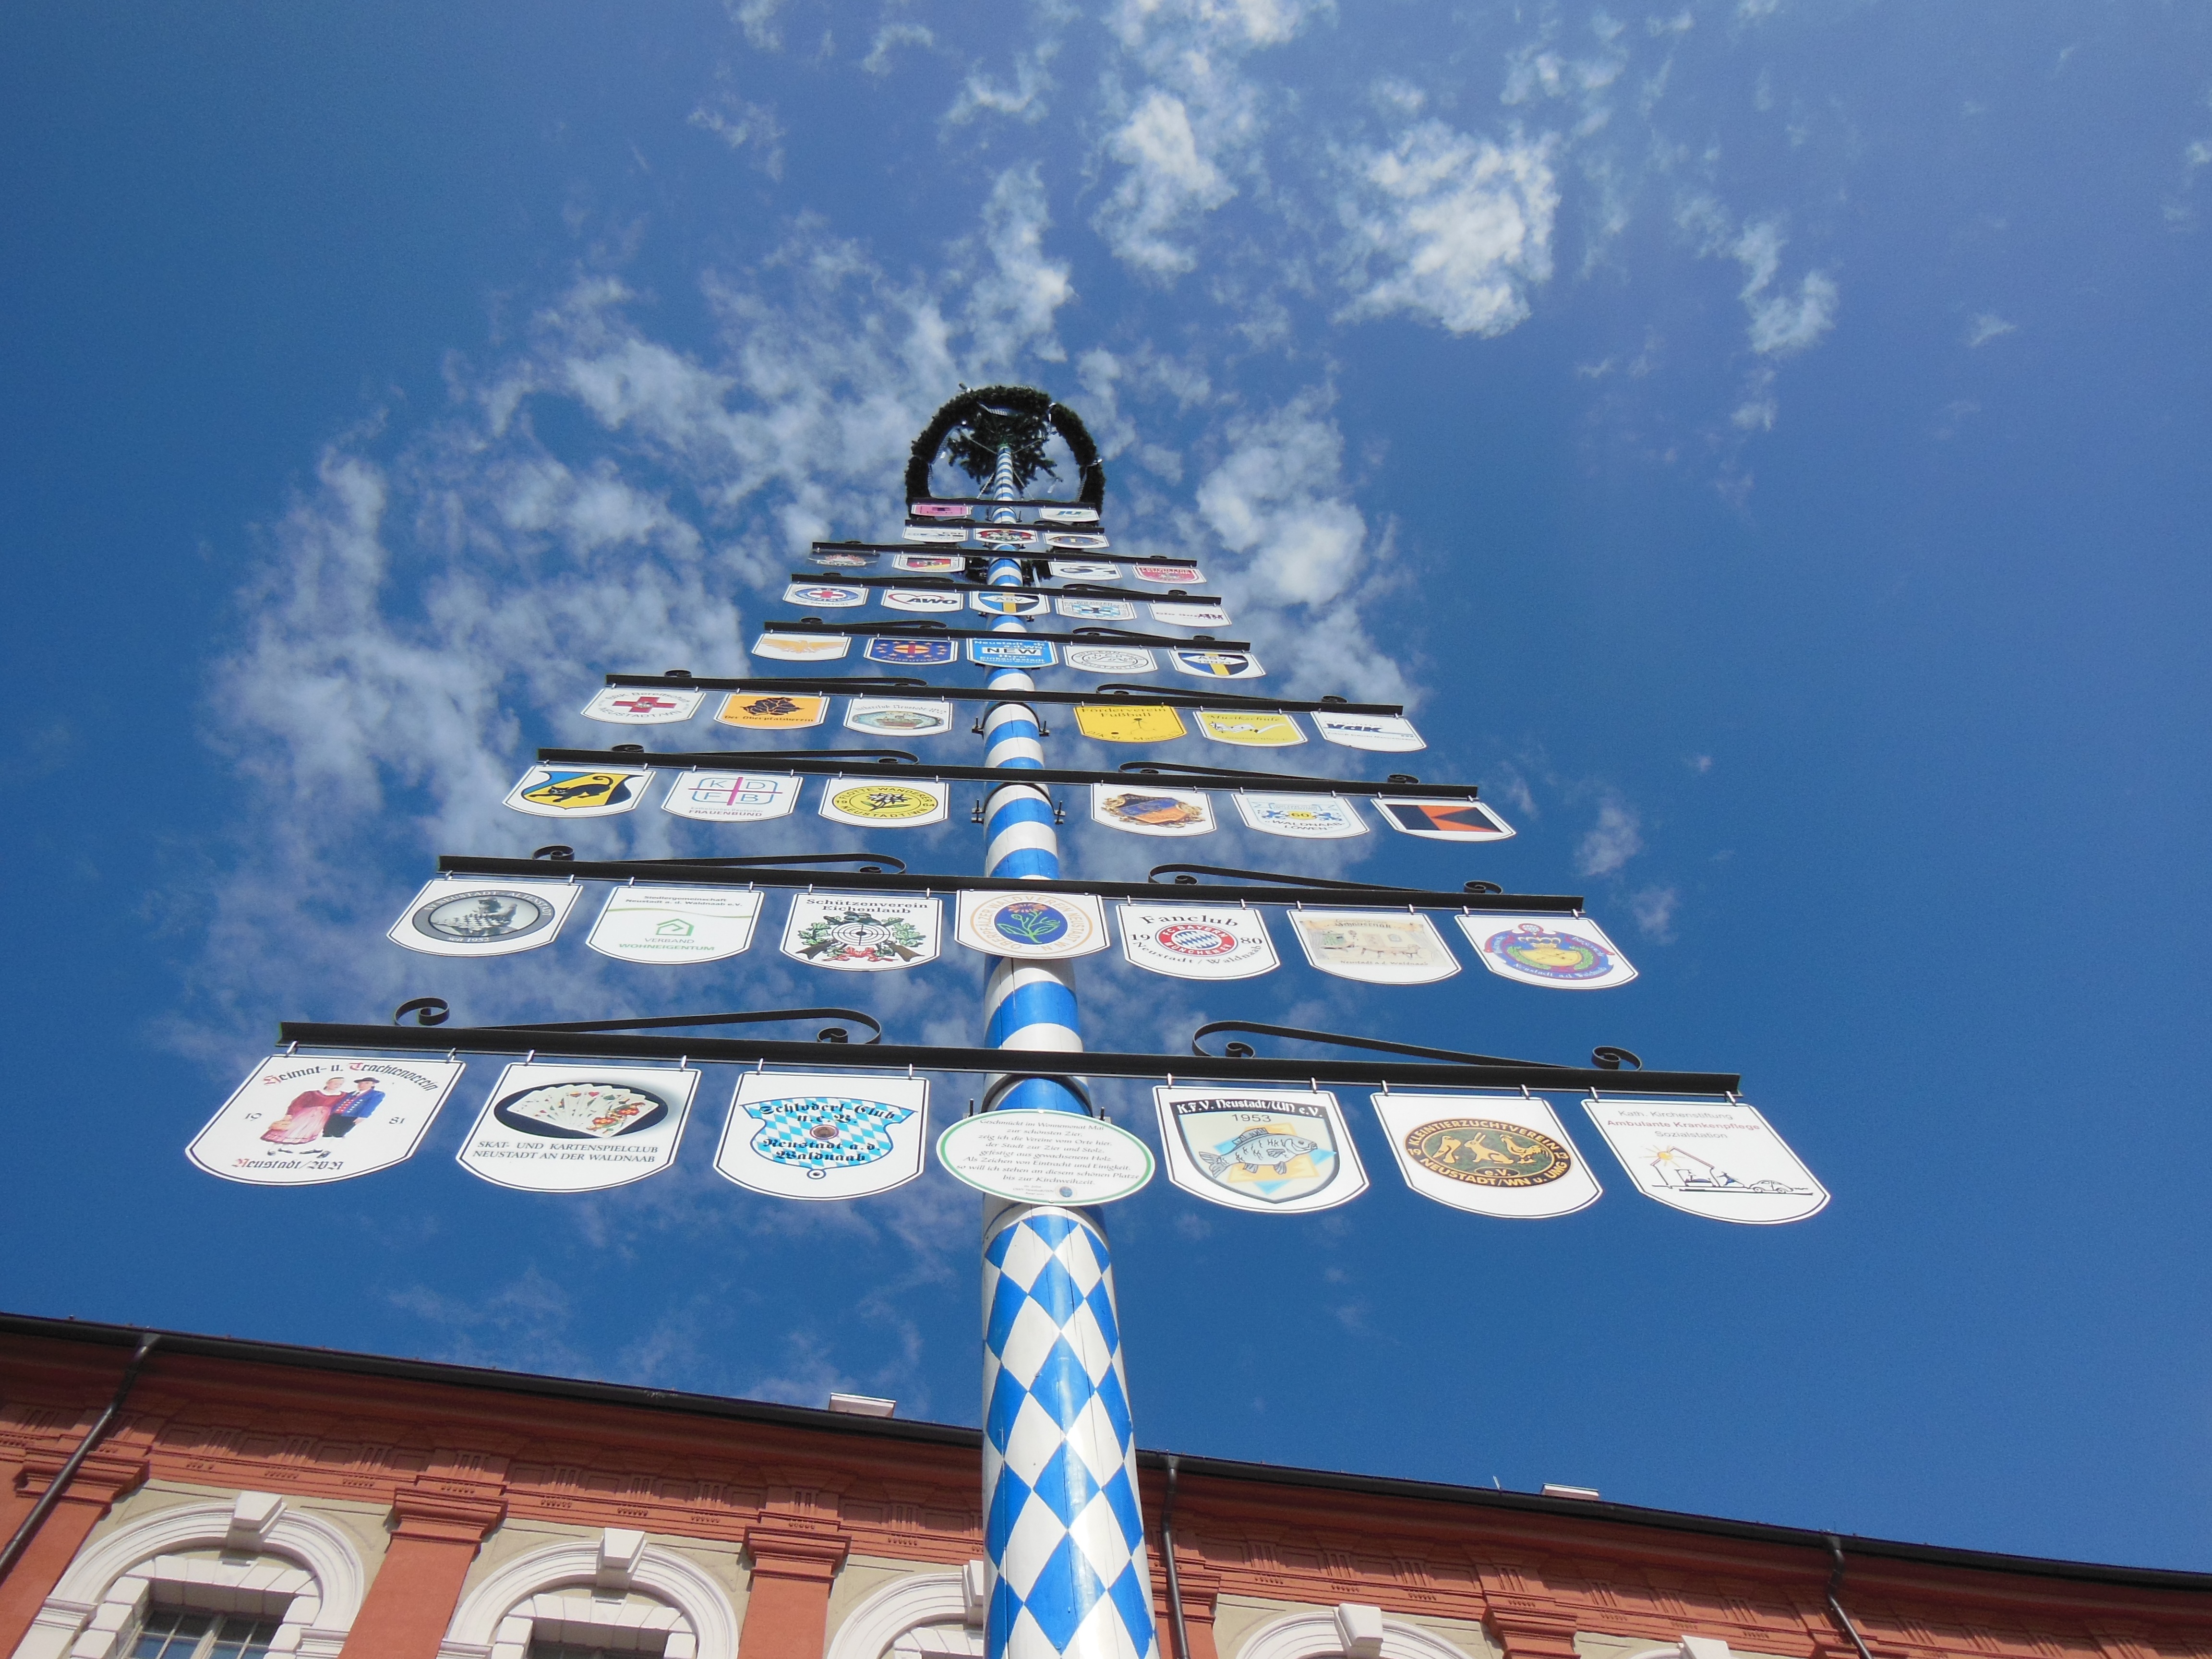
sky, white, rural, spring, reflection, vehicle, tower, landmark, blue, stadium, trees, bavaria, may, tradition, local transit, maypole, need old, decorated tree, atmosphere of earth